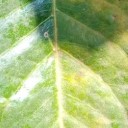
Label: Cerscospora